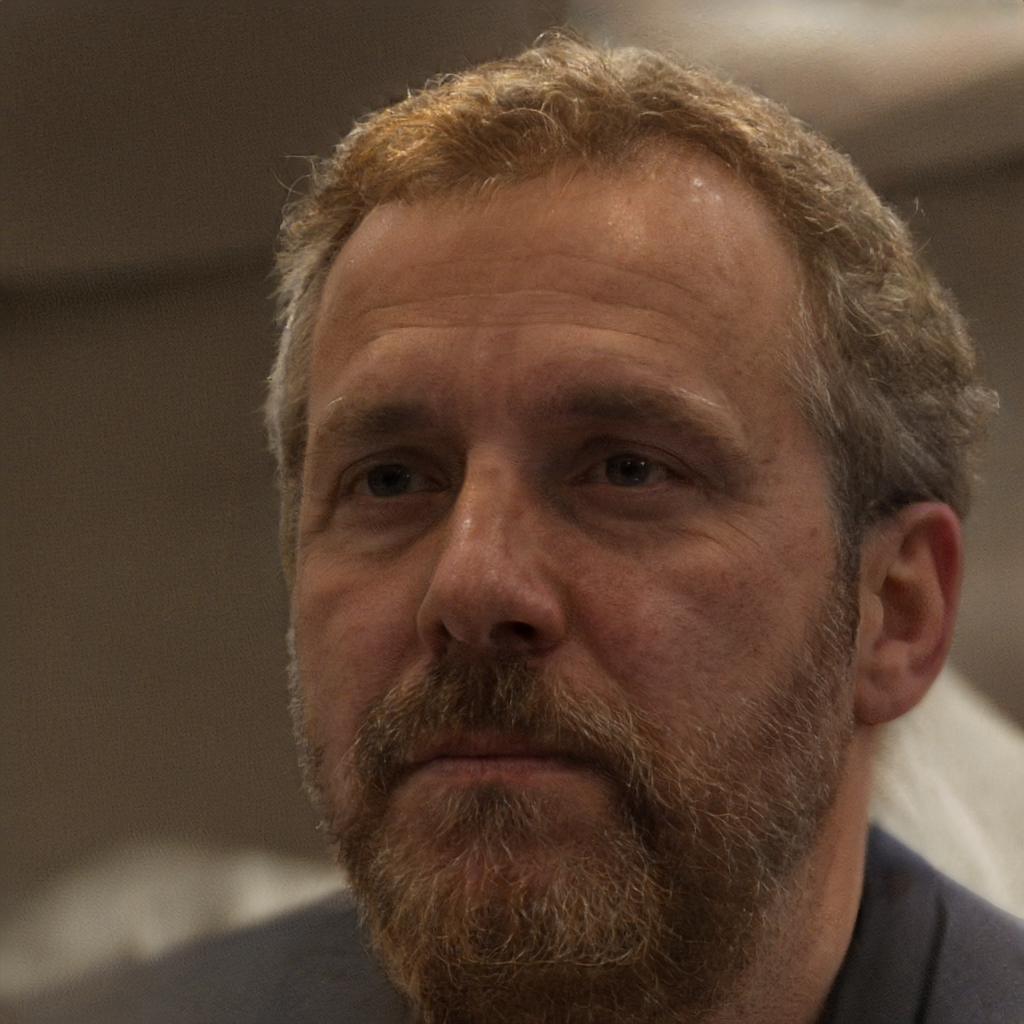
Gender: Male